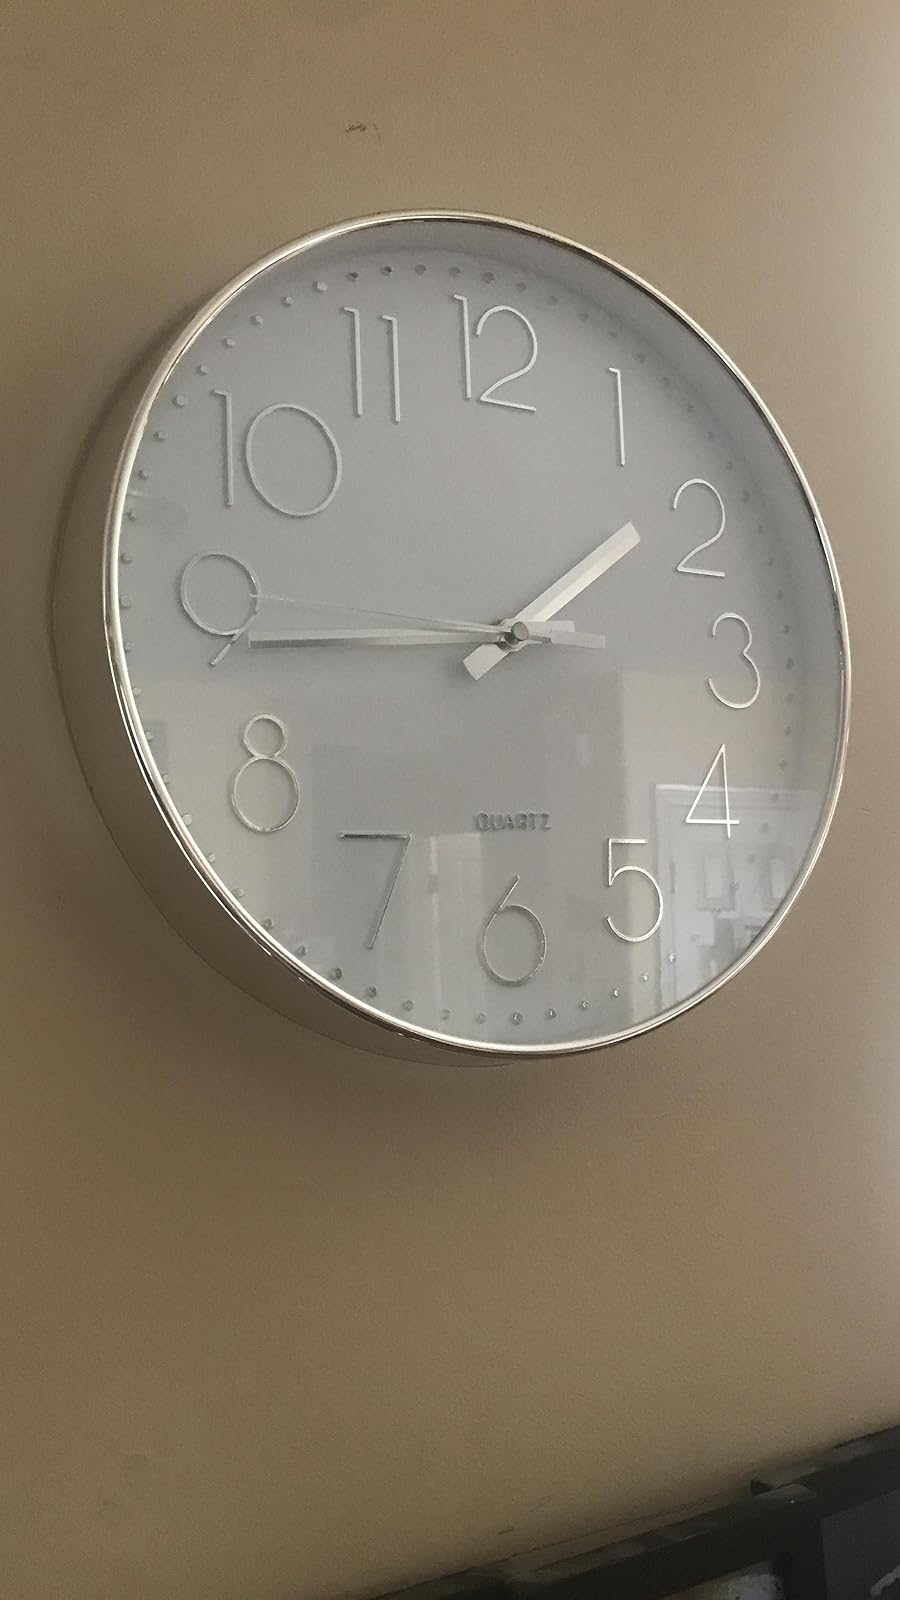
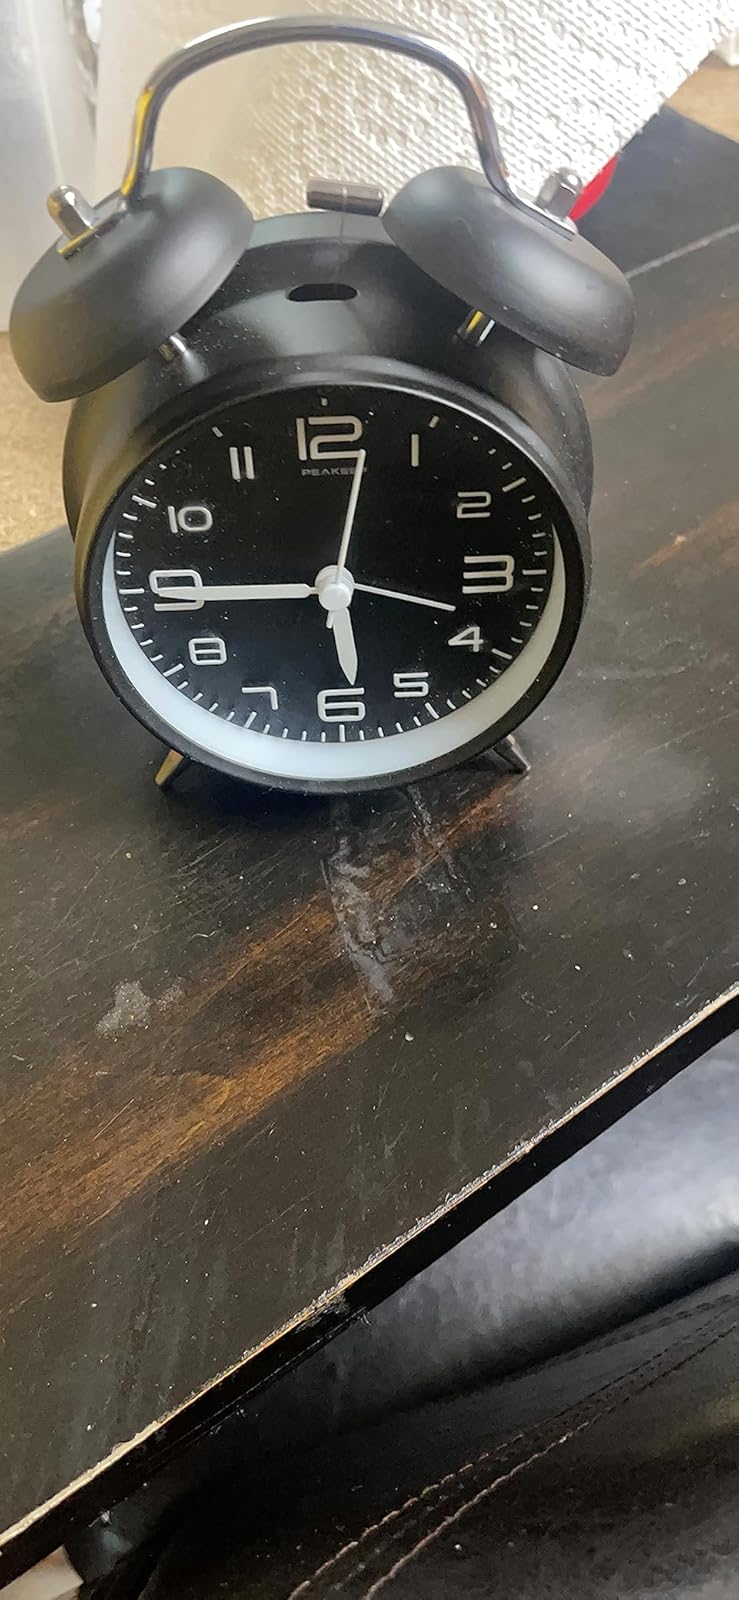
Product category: clock
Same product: no